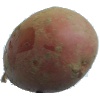
Label: red_potato